Josephine Butler

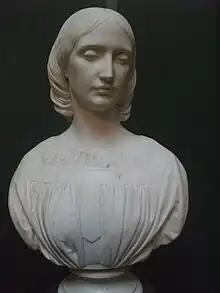
Bust of Butler in 1865, aged 36, by Alexander Munro

In 1856 Butler's health began to suffer from Oxford's damp atmosphere, which exacerbated a long-standing lesion on her lung; her doctor informed her that to remain in Oxford could be fatal. As an immediate step George purchased a house in Clifton, near Bristol, where their third son, Charles, was born in 1857. The same year, as a longer-term measure, George took the position of vice-principal at Cheltenham College and they moved to a local house. They continued their support for liberal causes, including that of the Italian nationalist Giuseppe Garibaldi, although their sympathy for the Union side in the American Civil War led to social ostracism; Butler considered that the resultant feeling of social isolation "was often painful ... but the discipline was useful".